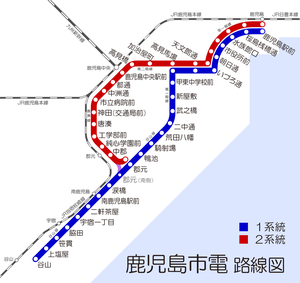
Le tramway de Kagoshima est le réseau de tramways de la ville de Kagoshima, au Japon. Il comporte deux lignes, totalisant 13,1 km.